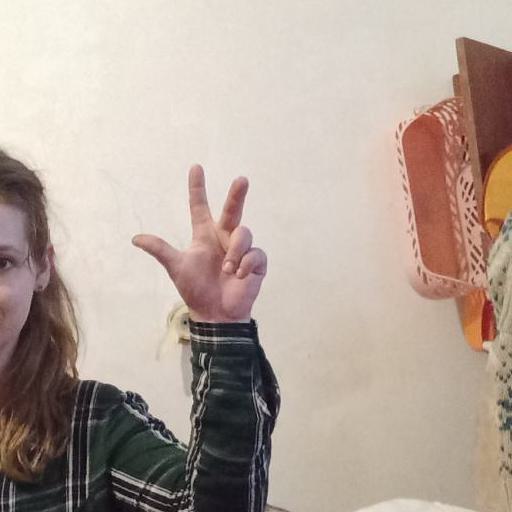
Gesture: three2